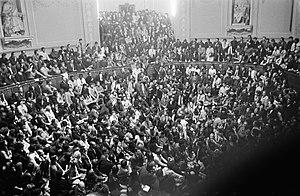
Cette page concerne l'année 1968 du calendrier grégorien.